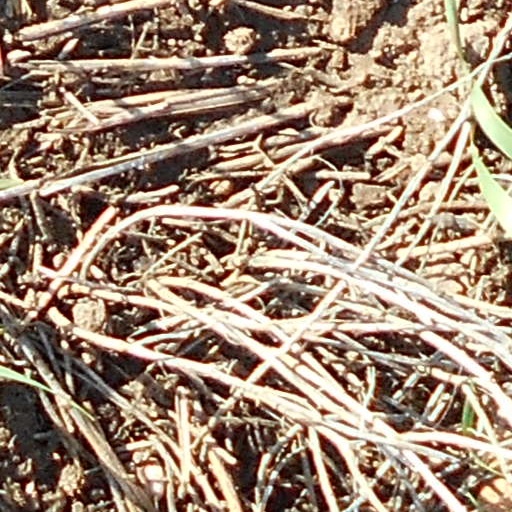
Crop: wheat